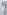
Number: 7